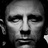
Emotion: neutral